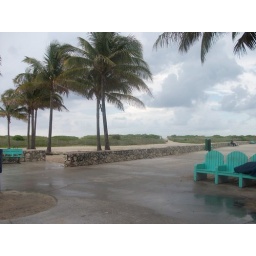
This is a view of the park, and sand dunes next to the beach in front of the Park Central.